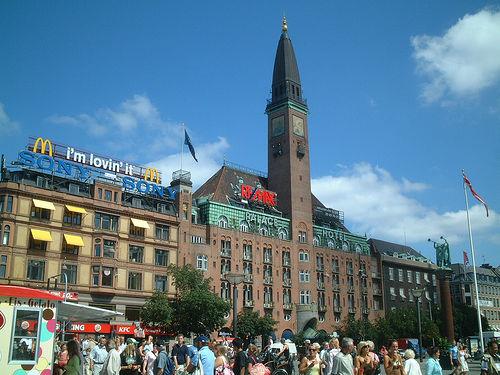
Weather: sun or clear